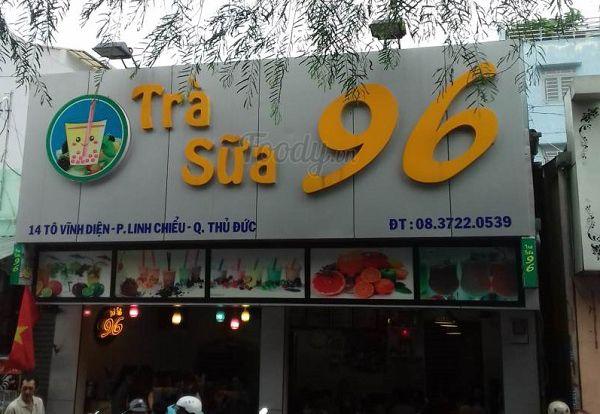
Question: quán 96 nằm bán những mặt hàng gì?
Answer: trà sữa